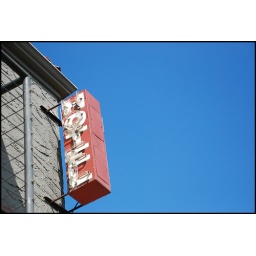
Contrast of blue on a beautiful February day in Austin against this antique sign caught my eye.